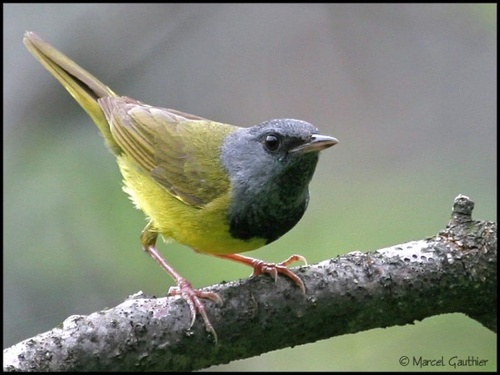
this bird has a yellow body, gray nape and crown with a short gray bill.
this small bird has a yellow wing set and chest with a dark grey head, black eyes, and orange feet.
a small colorful bird that is yellow and blue with a small pointed beak.
this bird is yellow with black on its head and has a very short beak.
this bird is yellow from the head back, with a gray face and throat.
a blue and yellow bird standing on a tree branch
this particular bird has a belly that is yellow and white
this bird has yellow primaries, a grey crown, and a yellow belly.
this bird has wings that are yellow and has a grey heada small bird with a yellow body and a gray crown.
Species: Mourning Warbler